Karl von Schrenck von Notzing

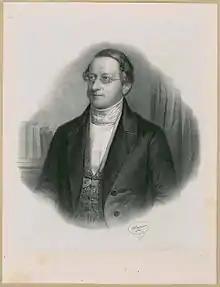
Karl von Schrenck of Notzing (1853)

Karl Ignatz Freiherr von Schrenck (August 17, 1806 – September 10, 1884) was a Bavarian administrative lawyer and a deputy in Bavaria who served for a time as Minister-President of Bavaria.